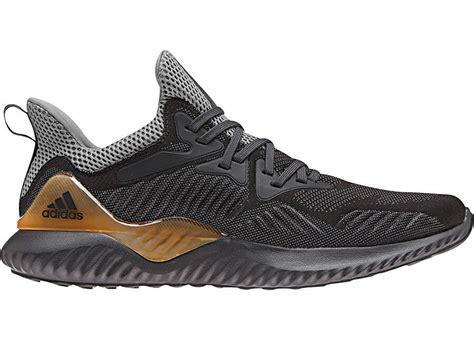
Brand: Adidas
Model: Alphabounce